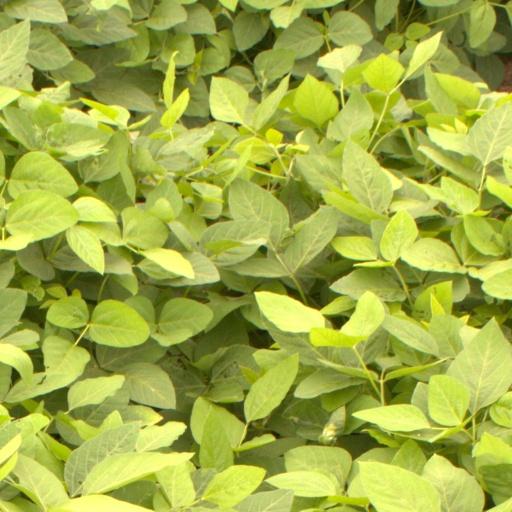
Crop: soybean